Hindu–German Conspiracy

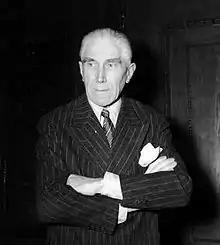
Franz von Papen, later the Chancellor of Germany briefly before Hitler's rise to power. Papen was key in organising the arms shipments.

The Indian nationalists then in Paris had, with Egyptian revolutionaries, made plans to assassinate Lord Kitchener as early as 1911, but did not implement them. After the war began, this plan was revived, and Har Dayal's close associate Gobind Behari Lal visited Liverpool in March 1915 from New York to put this plan in action. He may also have intended at this time to bomb the docks in Liverpool. However, these plans ultimately failed. Chattopadhyaya also attempted at this time to revive links with the remnants of India House that survived in London, and through Swiss, German and English sympathisers then resident in Britain. Among them were Meta Brunner (a Swiss woman), Vishna Dube (an Indian man) and his common law German wife Anna Brandt, and Hilda Howsin (an English woman in Yorkshire). Chattopadhyaya's letters were however traced by the censors, leading to the arrest of the cell members. Among other plans that were considered at this time were conspiracies in June 1915 to assassinate Foreign Secretary Sir Edward Grey and War Minister Lord Kitchener. In addition, they also intended to target French President Raymond Poincaré and Prime Minister René Viviani, King Victor Emmanuel III of Italy and his prime minister Antonio Salandra. These plans were coordinated with the Italian anarchists, with explosives manufactured in Italy. Barkatullah, by now in Europe and working with the Berlin Committee, arranged for these explosives to be sent to the German consulate in Zurich, from where they were expected to be taken charge of by an Italian anarchist named Bertoni. However, British intelligence was able to infiltrate this plot, and successfully pressed Swiss police to expel Abdul Hafiz.